French cuisine

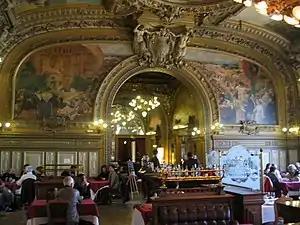
Restaurant "Le Train Bleu", in Paris

A typical French Christmas dish is turkey or capon, with chestnuts. Other common dishes are smoked salmon, oysters, caviar and "foie gras". The Yule log ("bûche de Noël") is a very French tradition during Christmas. Chocolate and cakes also occupy a prominent place for Christmas in France. This cuisine is normally accompanied by Champagne. Tradition says that thirteen desserts complete the Christmas meal in reference to the twelve apostles and Christ.